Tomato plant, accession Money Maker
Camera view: vertical (180 deg); turntable rotation: 180 degrees
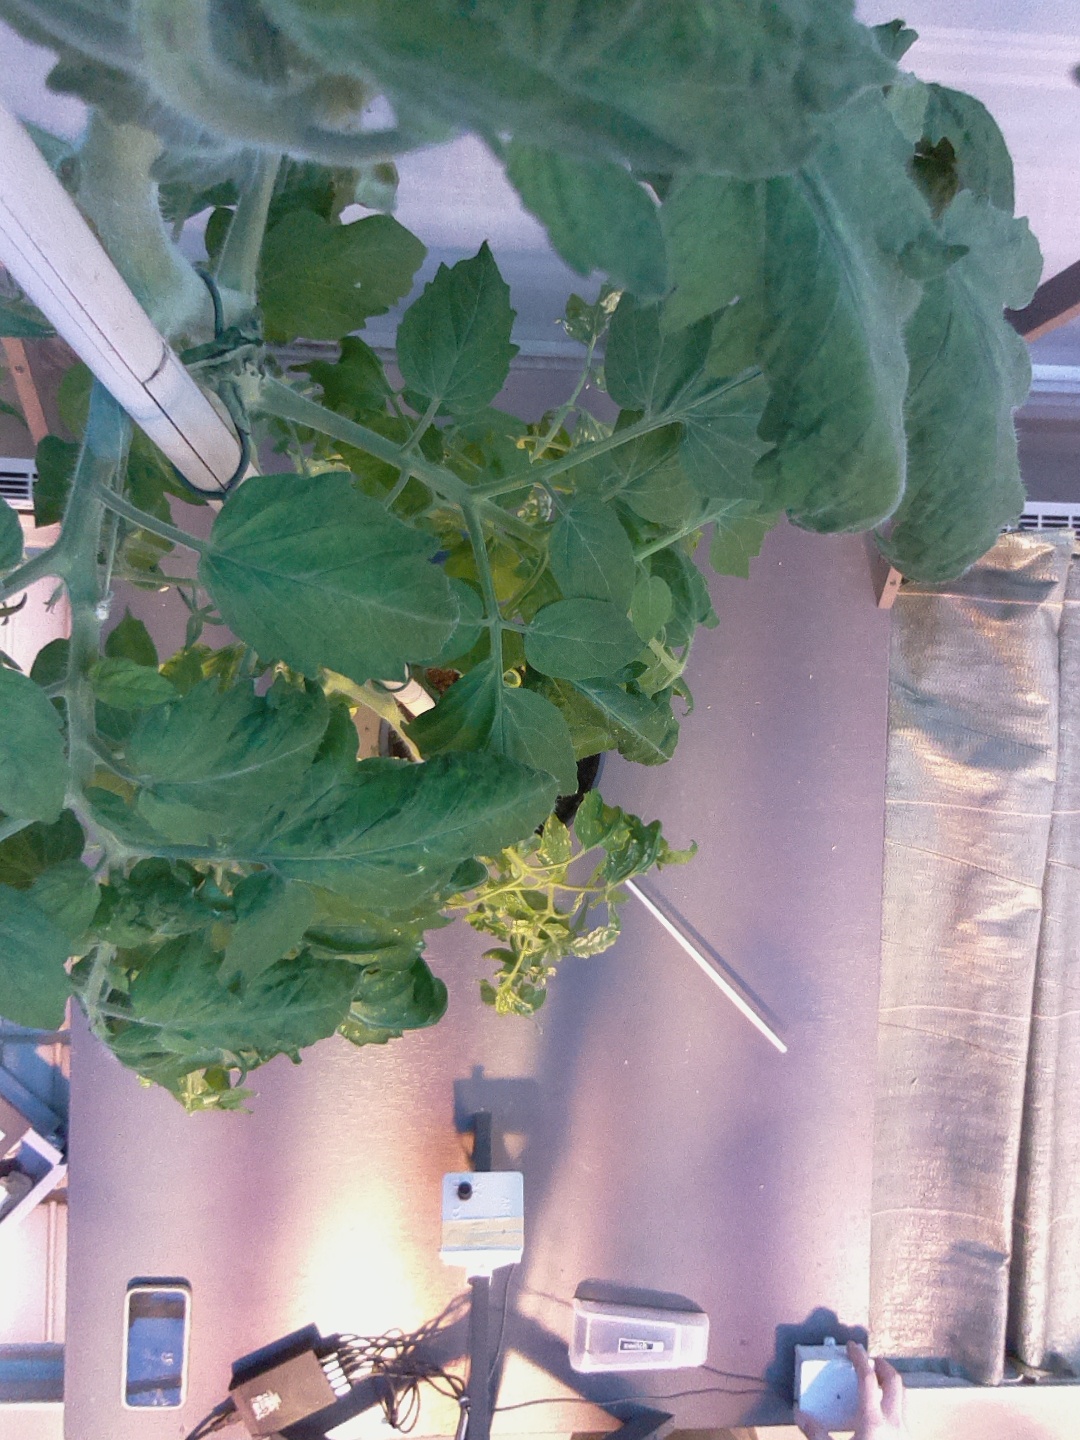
BBCH growth stage 70: Fruits at the main stem or branches visibles